Question: Please indicate a possible affordance area of the book that can be used for holding
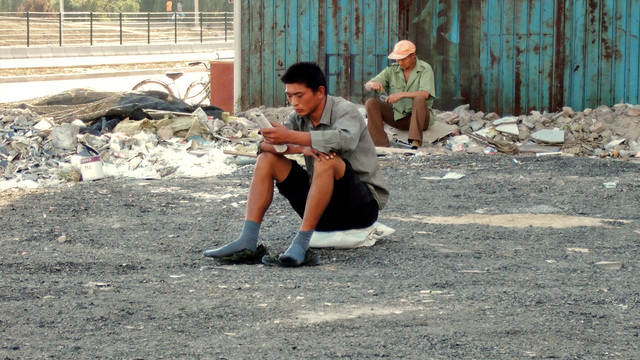
Answer: [247.5, 107, 291.5, 155]